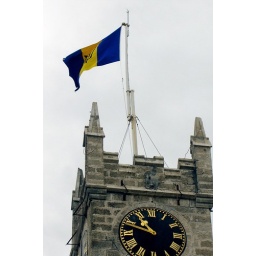
Bridgetown, Barbados. They have a way cool flag with a trident on a field of yellow, bordered by blue stripes.